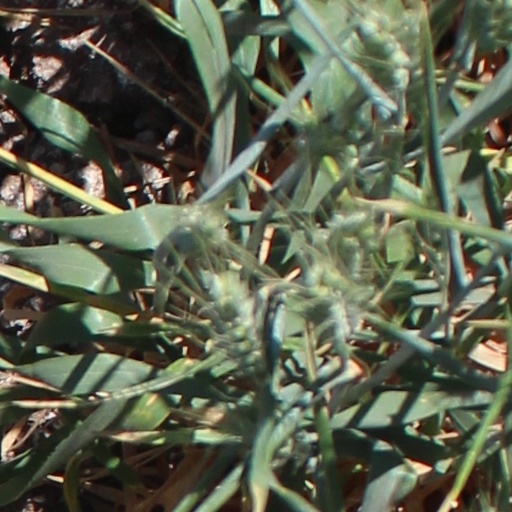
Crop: wheat